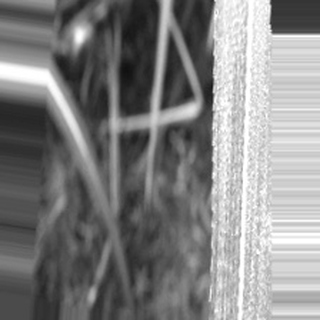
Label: sugarcane_bacterial_blight